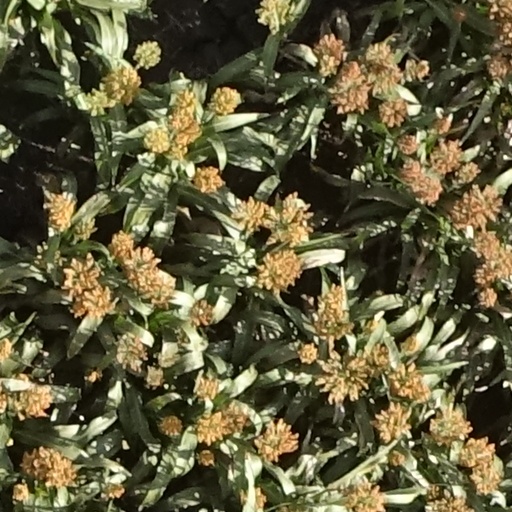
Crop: sorghum